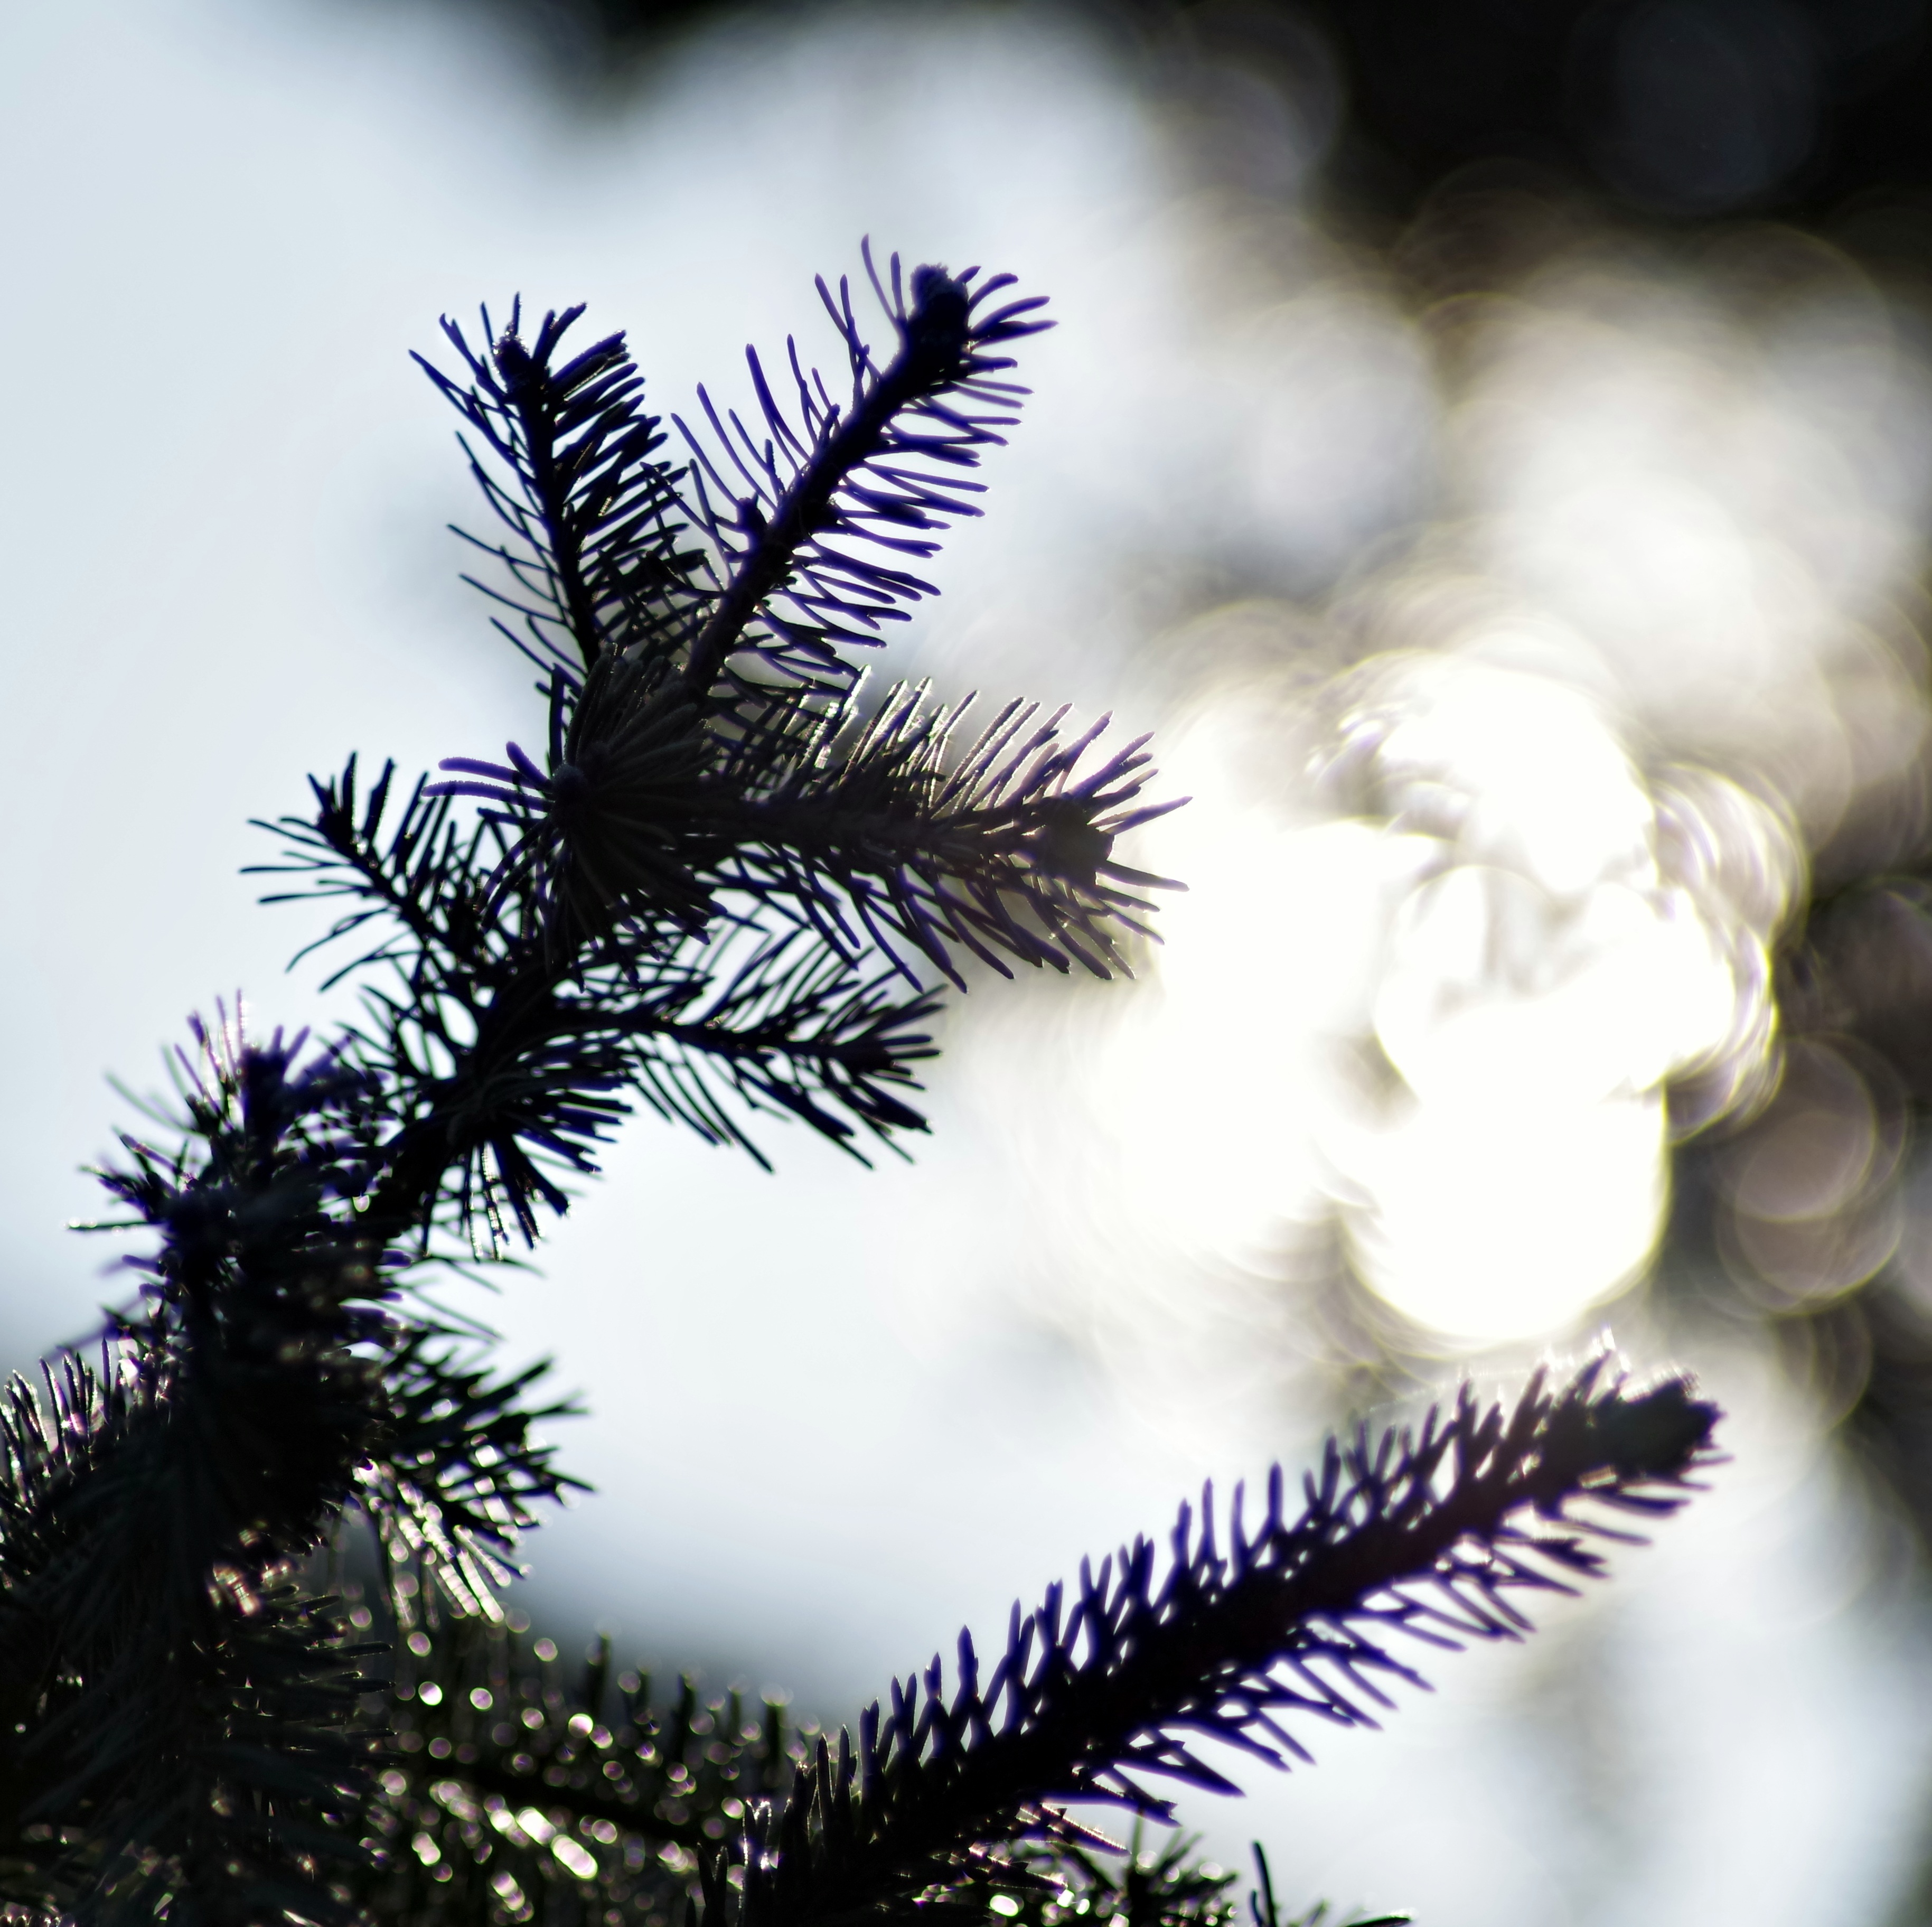
tree, nature, grass, branch, winter, plant, leaf, flower, frost, glow, botany, fir, flora, christmas tree, close up, coniferous, sprig, the sun, macro photography, iglak, woody plant, land plant, arecales, palm family